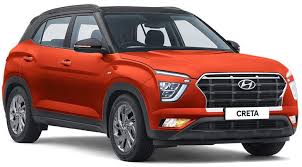
Label: noambulance